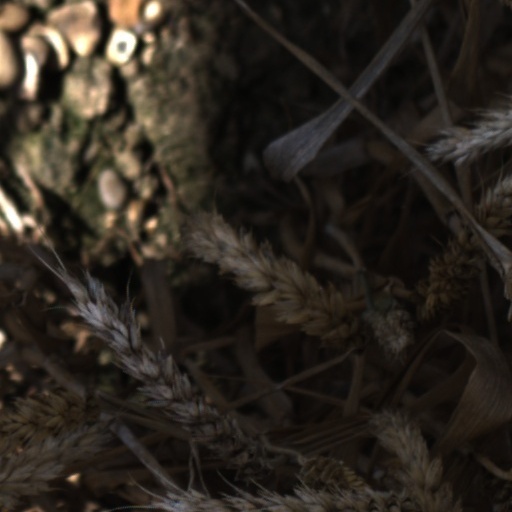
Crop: wheat